Palazzo Grimani di Santa Maria Formosa

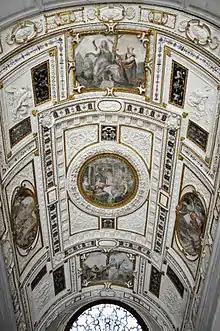
Monumental staircase

The marble entrance portal leads into the large courtyard. The original medieval building, an L-shape plan, was restructured and redecorated between 1537 and 1540 by brothers Vettore and Giovanni Grimani, according to a style inspired by the ancient Roman domus. In 1558, Giovanni patronized the addition of a further wing, enclosing in a square the central courtyard. The loggias that were created were adorned with classical statues. The loggia in front of the entrance of the museum was entirely frescoed with plant motifs and completed by the wonderful stucco baskets filled with fruits and vegetables.